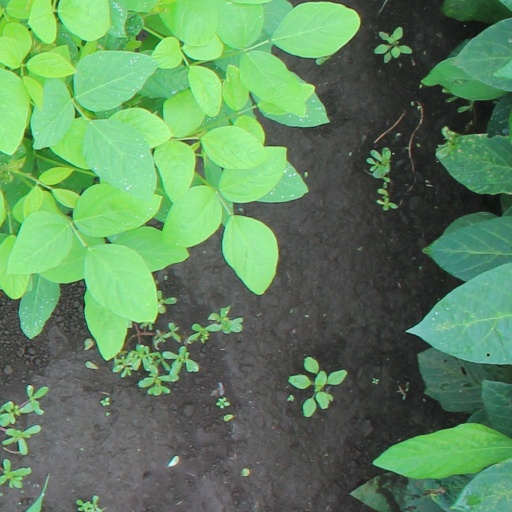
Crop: soybean